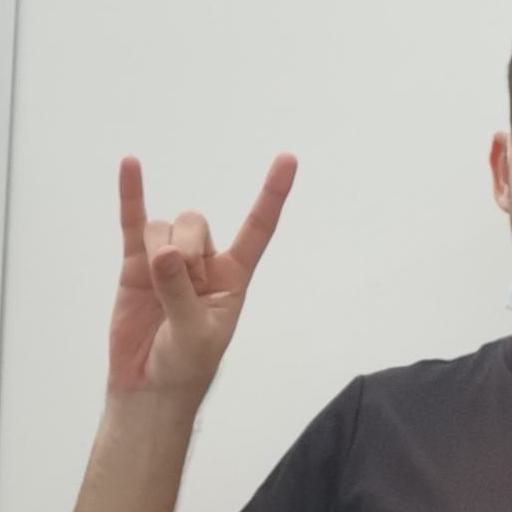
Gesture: rock